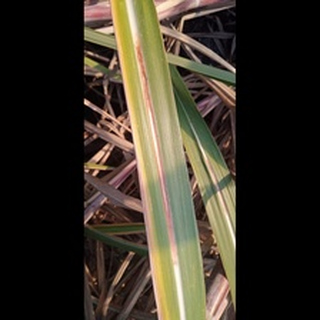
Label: sugarcane_red_rot